Barrenjoey, New South Wales

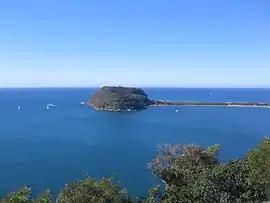
Barrenjoey Headland and Station Beach viewed from West Head

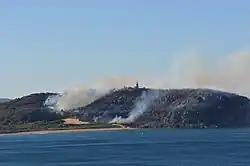
Barrenjoey Headland bushfire, 28 September 2013, viewed from the sea

Barrenjoey is a locality in the suburb of Palm Beach, at the most northern tip of Pittwater. The headland is made up primarily of sandstones of the Newport Formation, the top third is a cap of Hawkesbury sandstone. Around 10,000 years ago the headland was cut off from the mainland due to the rising sea level; subsequent buildup of a sand spit or tombolo reconnected the island to the mainland (a 'tied island'). It is the location of the Barrenjoey Head Lighthouse, a lighthouse that was first lit in 1881. In 1995 Barrenjoey was gazetted into Ku-ring-gai Chase National Park.